Hell's Wind Staff

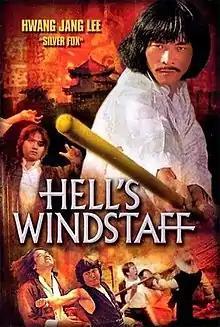
DVD cover

Hell's Wind Staff (released in the United Kingdom as Hell'z Windstaff or also known as The Dragon and the Tiger Kids.) is a 1979 Hong Kong martial arts film directed by Lu Chin-ku, and also written, produced, storied and directed by Tony Wong based in edition of a comic book 龍虎門 made in hong kong, starring Hwang Jang Lee, Meng Yuen-man, Mang Hoi and Kwan Yung-moon.